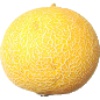
Label: Cantaloupe 1